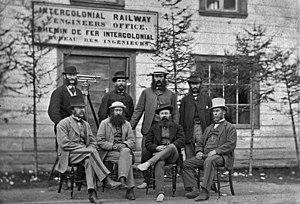
Pendant sept ans, Sandford Fleming, ingénieur en chef, dirige une équipe d’arpenteurs et d’ingénieurs qui supervisent les travaux de construction du chemin de fer Intercolonial de Rivière-du-Loup à Halifaxur sur une distance de 900 km.
Le chemin de fer Intercolonial, est créé en 1872 par le gouvernement du Canada pour répondre à l'exigence des provinces maritimes avant leur intégration à la Confédération canadienne. En 1876, la voie de 560 milles relie Halifax à Rivière-du-Loup où la connexion avec la voie du Grand Tronc permet de passer par Lévis, en face de la ville de Québec, et de rejoindre Montréal. En 1918, l'Intercolonial est intégré au chemin de fer Canadien National.